Mary Mannering

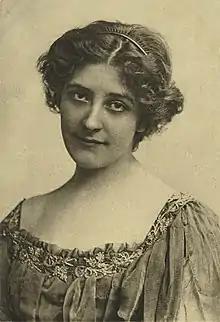

Mary Mannering (born Florence Friend; April 29, 1876 – January 21, 1953) was an English actress. She studied for the stage under Hermann Vezin. She made her debut at Manchester in 1892 under her own name of Florence Friend.